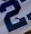
Number: 2